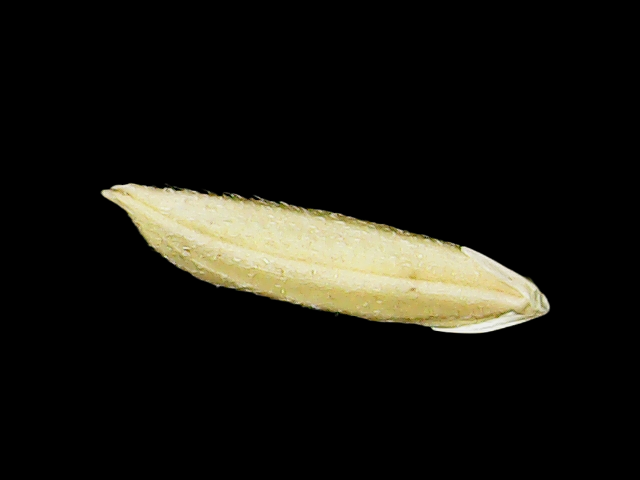
Rice variety: Binadhan07